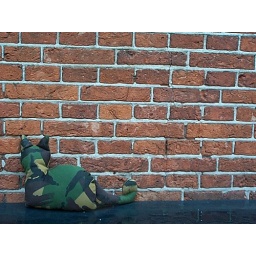
Texture of a brick wall and combat cat in den Haag